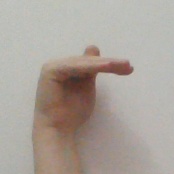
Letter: khaa